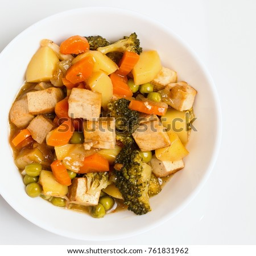
cooked vegetables with tofu in white bowl .